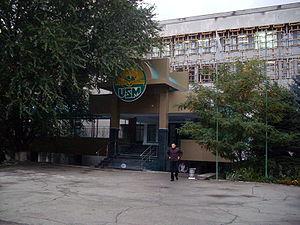
L'Université d'État de Moldavie est une université située à Chișinău, en Moldavie. Elle a été fondée en 1946.